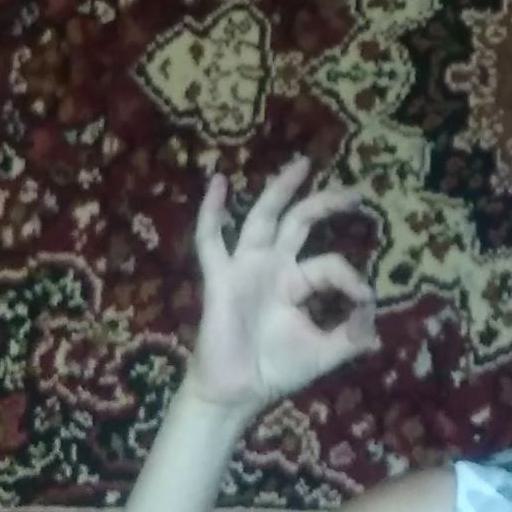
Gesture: ok